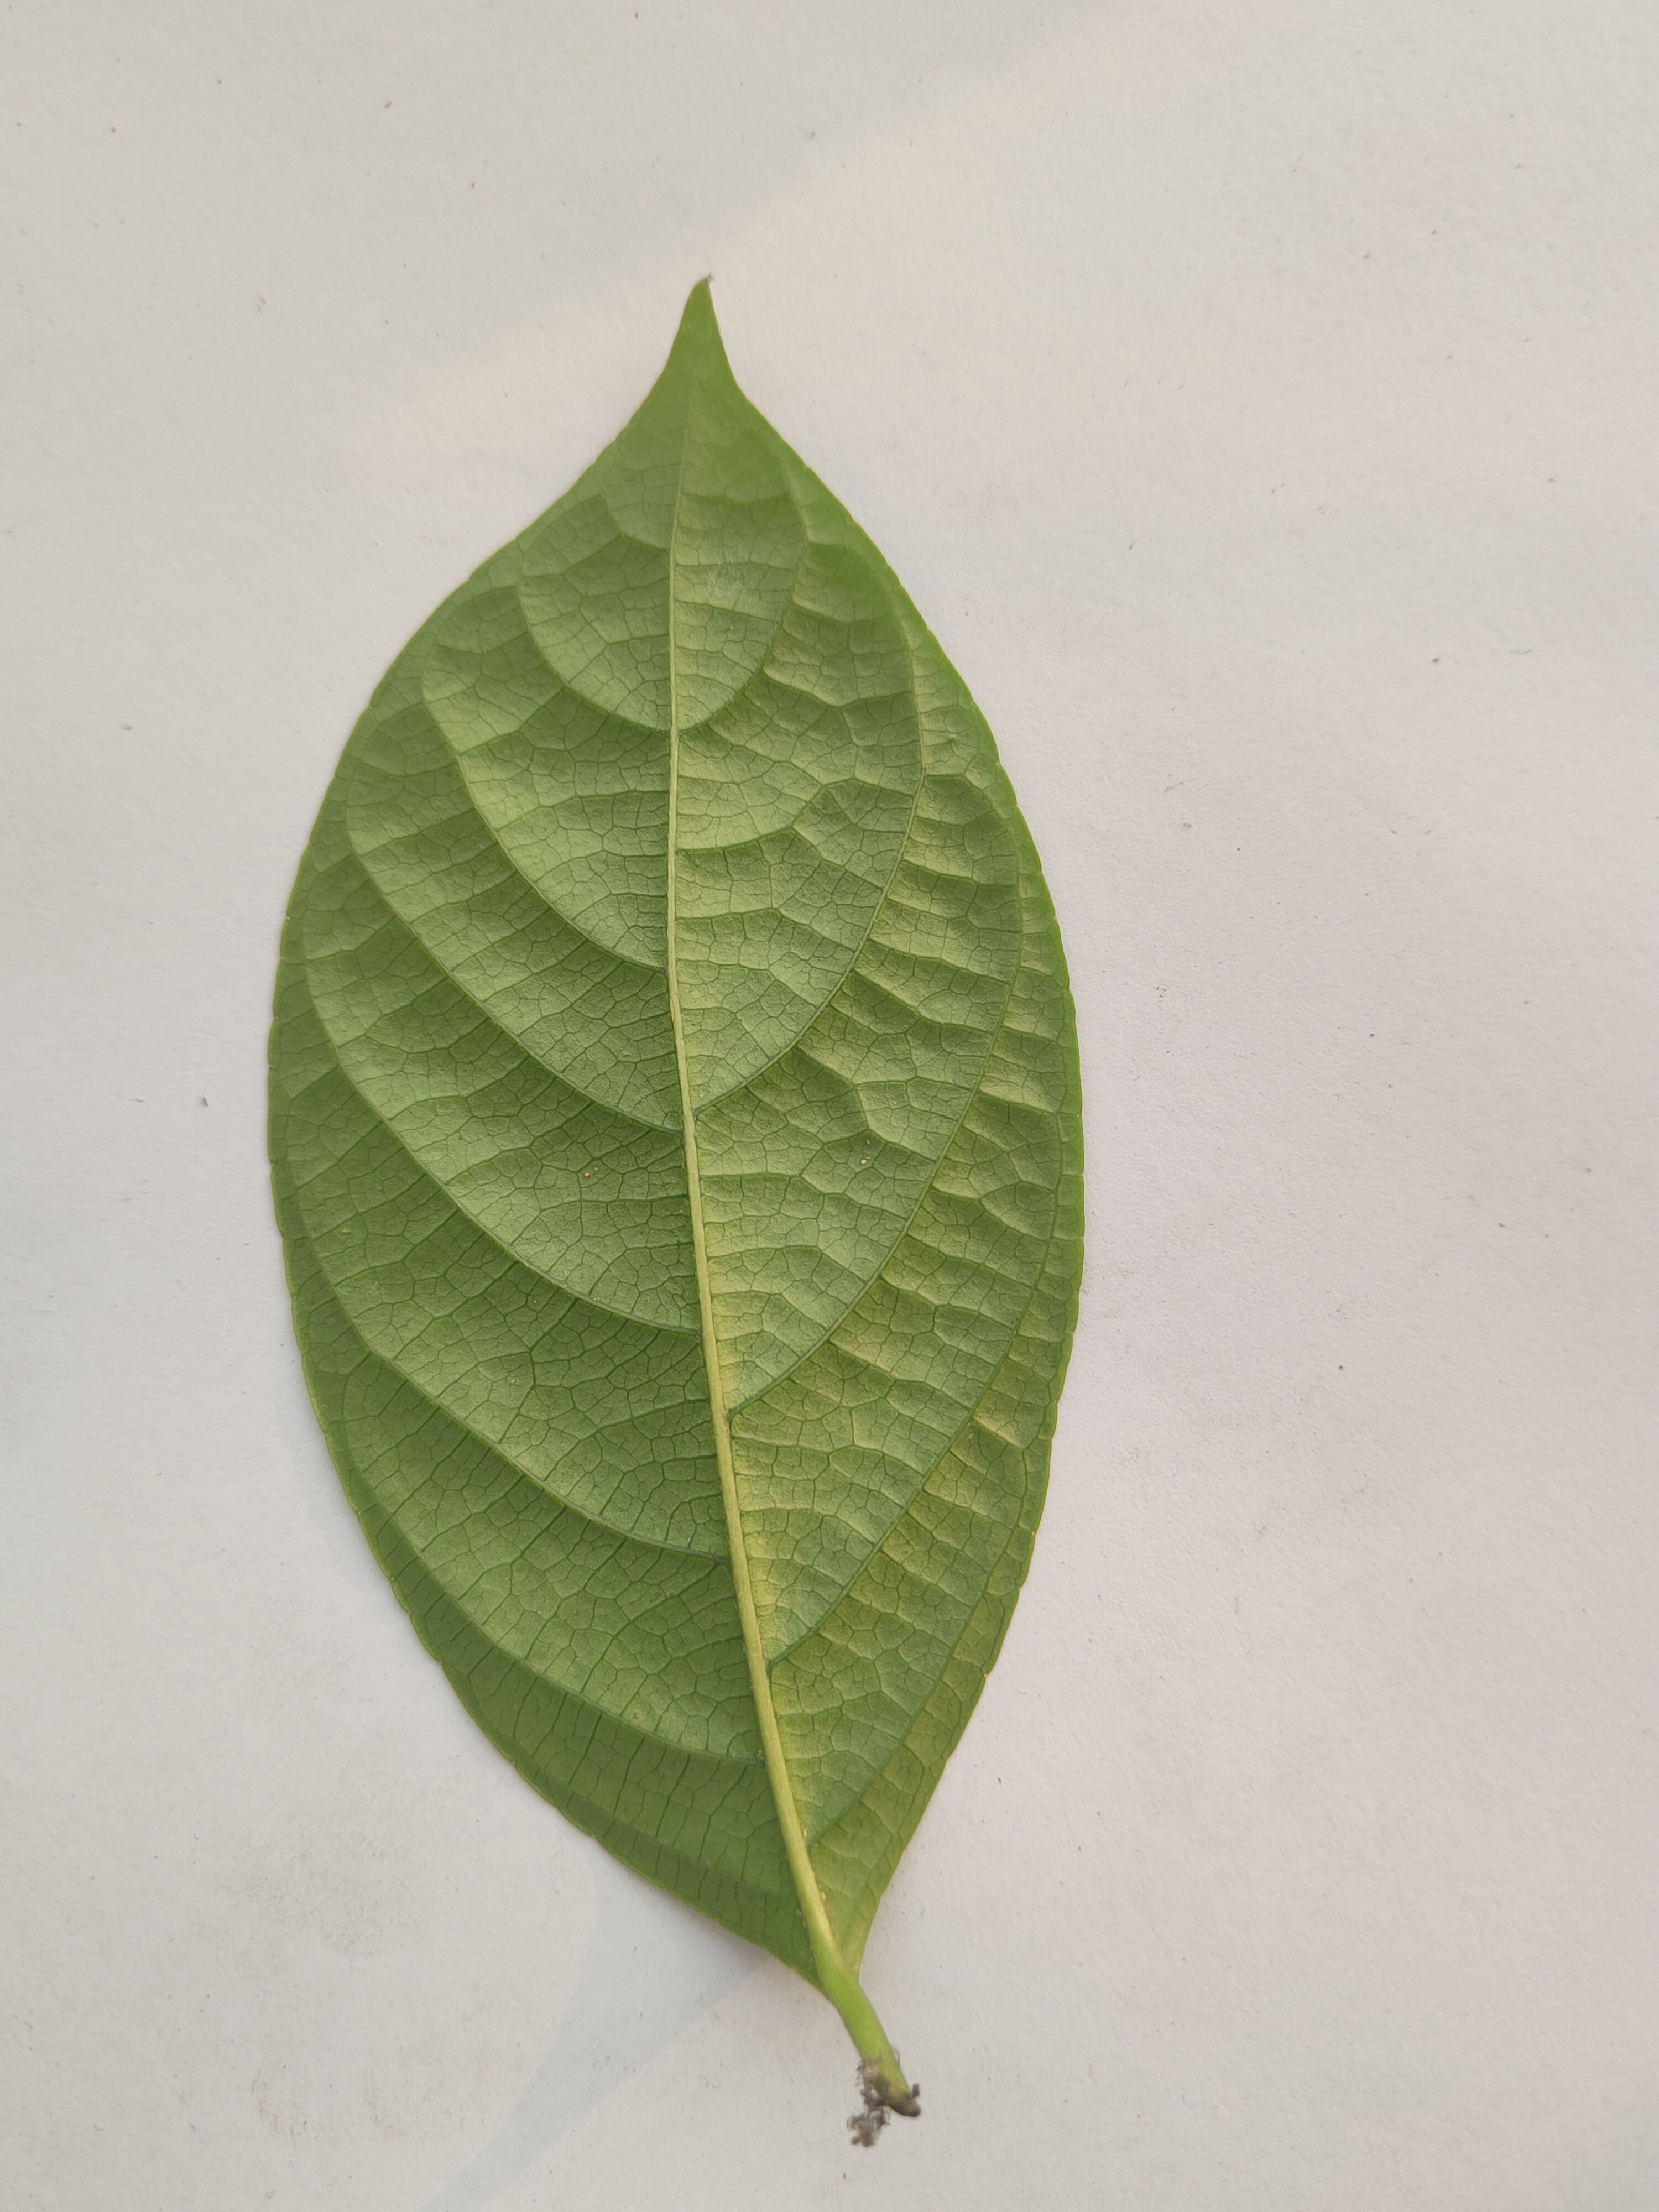
Leaf variety: Lotkon